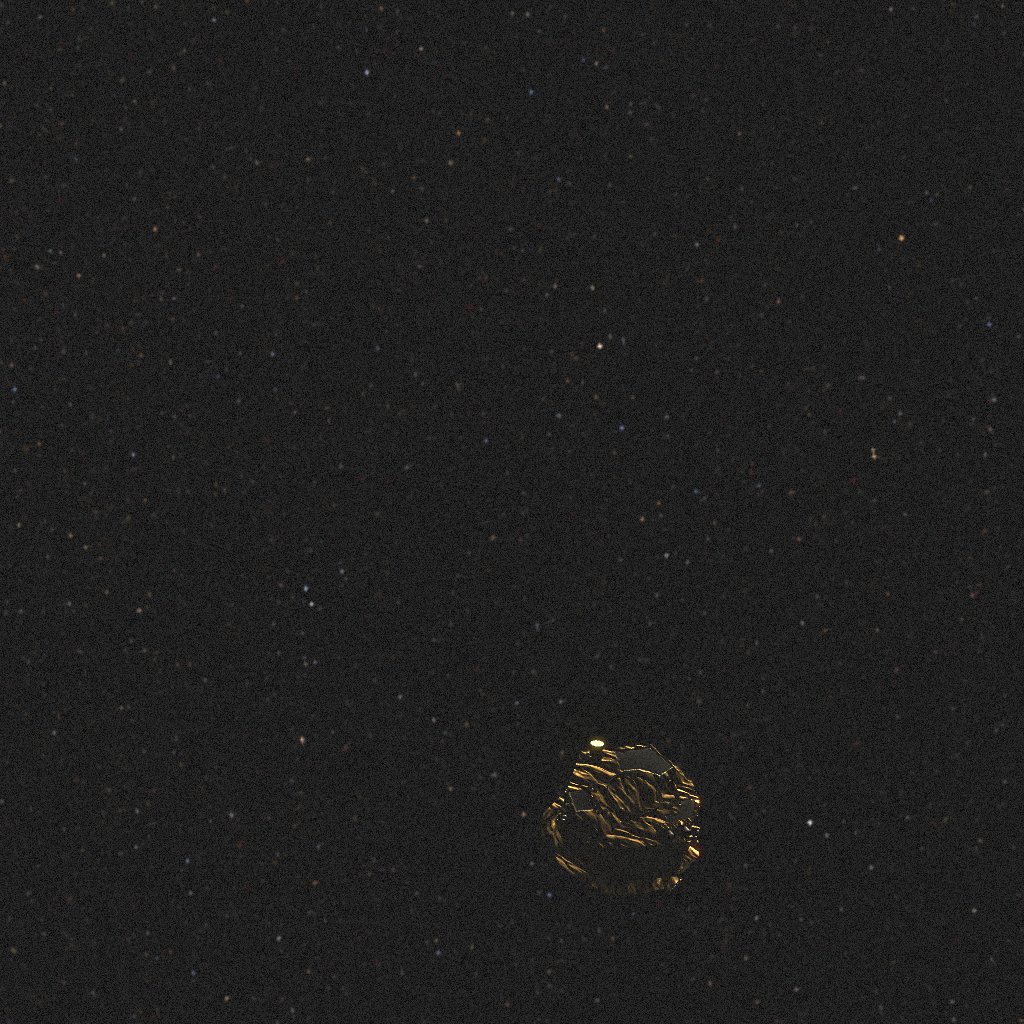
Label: lisa_pathfinder